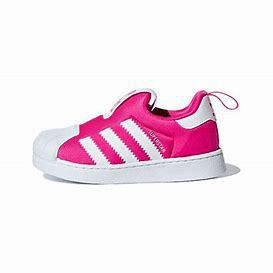
Brand: adidas
Model: originals Adidas Originals Superstar 360 I